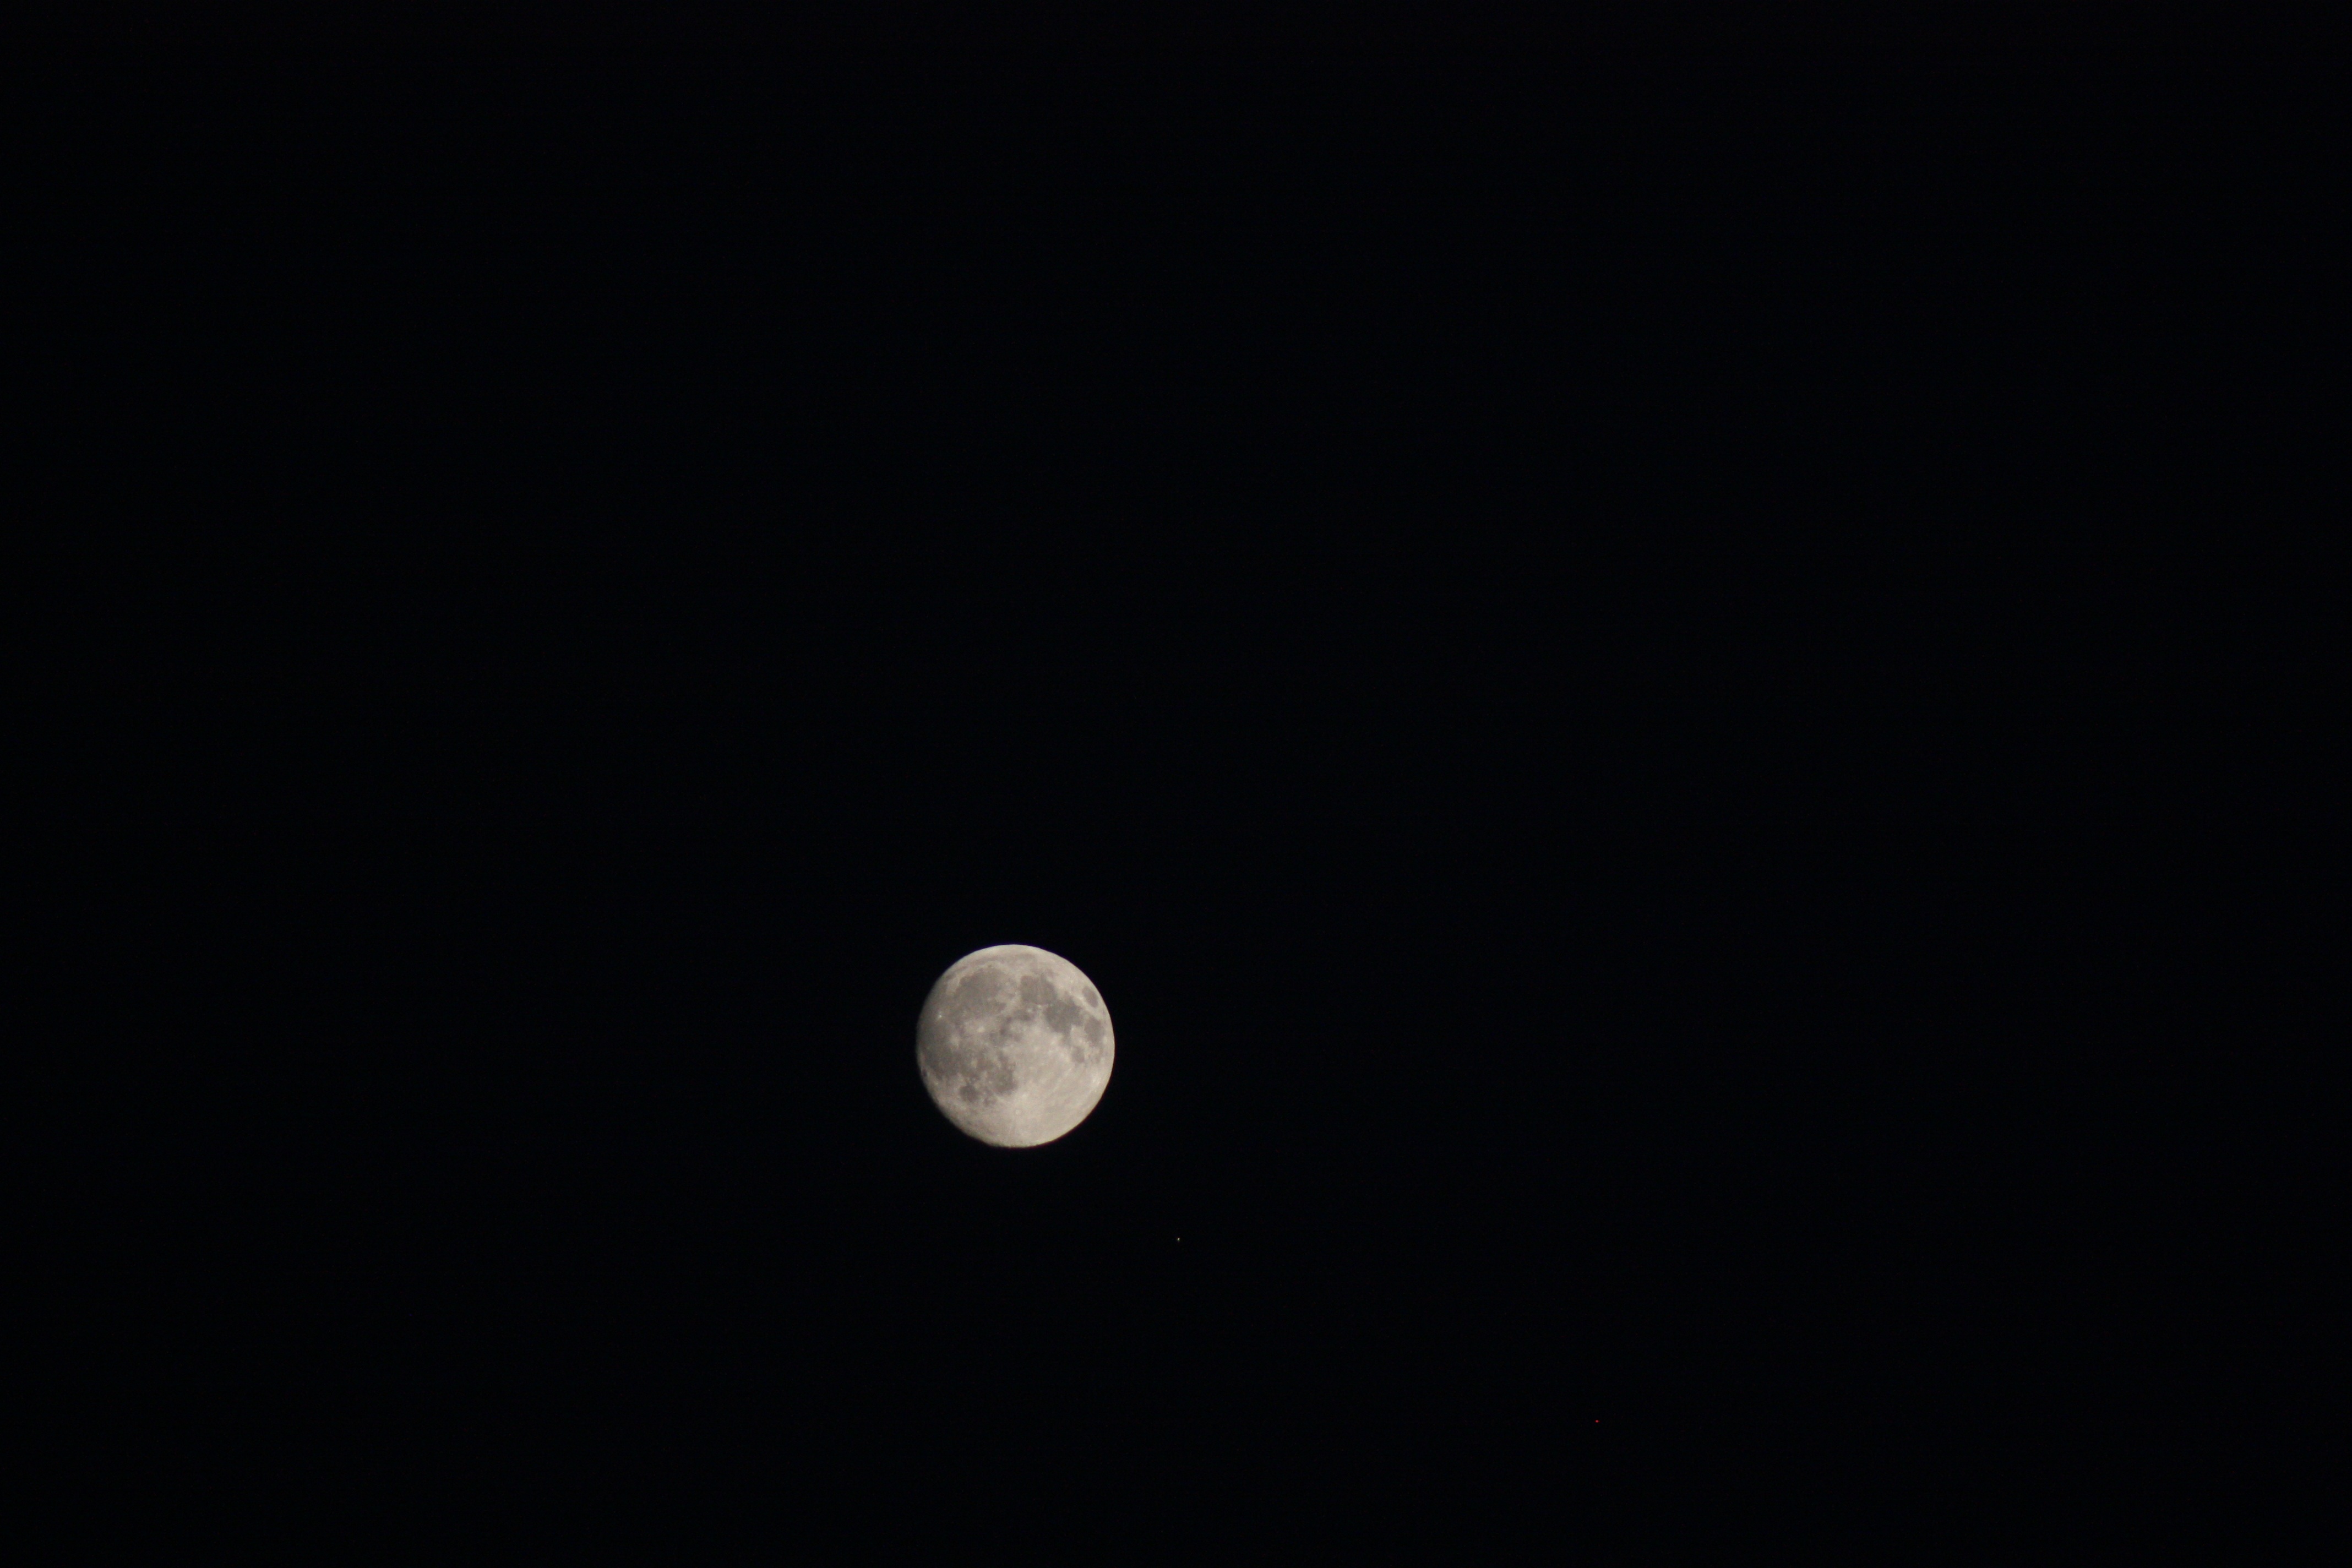
night, atmosphere, darkness, moon, full moon, moonlight, event, astronomical object, lunar eclipse, celestial event